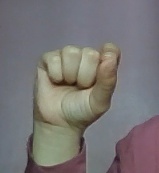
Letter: fa